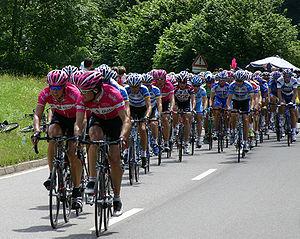
Le cyclisme sur route est un sport, une des disciplines du cyclisme. Il est disputé au niveau amateur mais aussi professionnel dans de nombreux pays. Les participants, cyclistes ou coureurs cyclistes disputent des compétitions sur route. Ce sport est proche du cyclisme sur piste ou du cyclo-cross les compétiteurs pouvant parfois être les mêmes. Le cyclisme sur route est un sport très exigeant qui est à distinguer du cyclotourisme, sport amateur dans lequel le loisir et le tourisme sont privilégiés.
La 8ᵉ étape du Tour de France 2005 s'est déroulée le 9 juillet 2005 entre la ville allemande de Pforzheim et la ville de Gérardmer dans les Vosges sur une distance de 235 km.
Le peloton est un terme sportif qui désigne un groupe de coureurs qui demeurent ensemble au cours d'une épreuve. Il peut y avoir un « peloton de tête ». En cyclisme le peloton représente le groupe majoritaire et ceux qui parviennent à s'extirper de ce groupe sont nommés les « échappés ». Ceux qui sont distancés peuvent aussi se regrouper dans l'« autobus », le peloton de ceux qui en fin de course se regroupent pour finir l'étape dans les délais requis par le règlement et éviter d'être éliminés.
Le Tour de France 2005 est la 92ᵉ édition du Tour de France cycliste. Il s'est tenu du 2 juillet au 24 juillet 2005, sur 3 607 km, en 21 étapes.